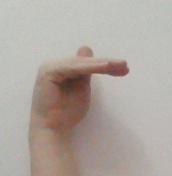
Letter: khaa